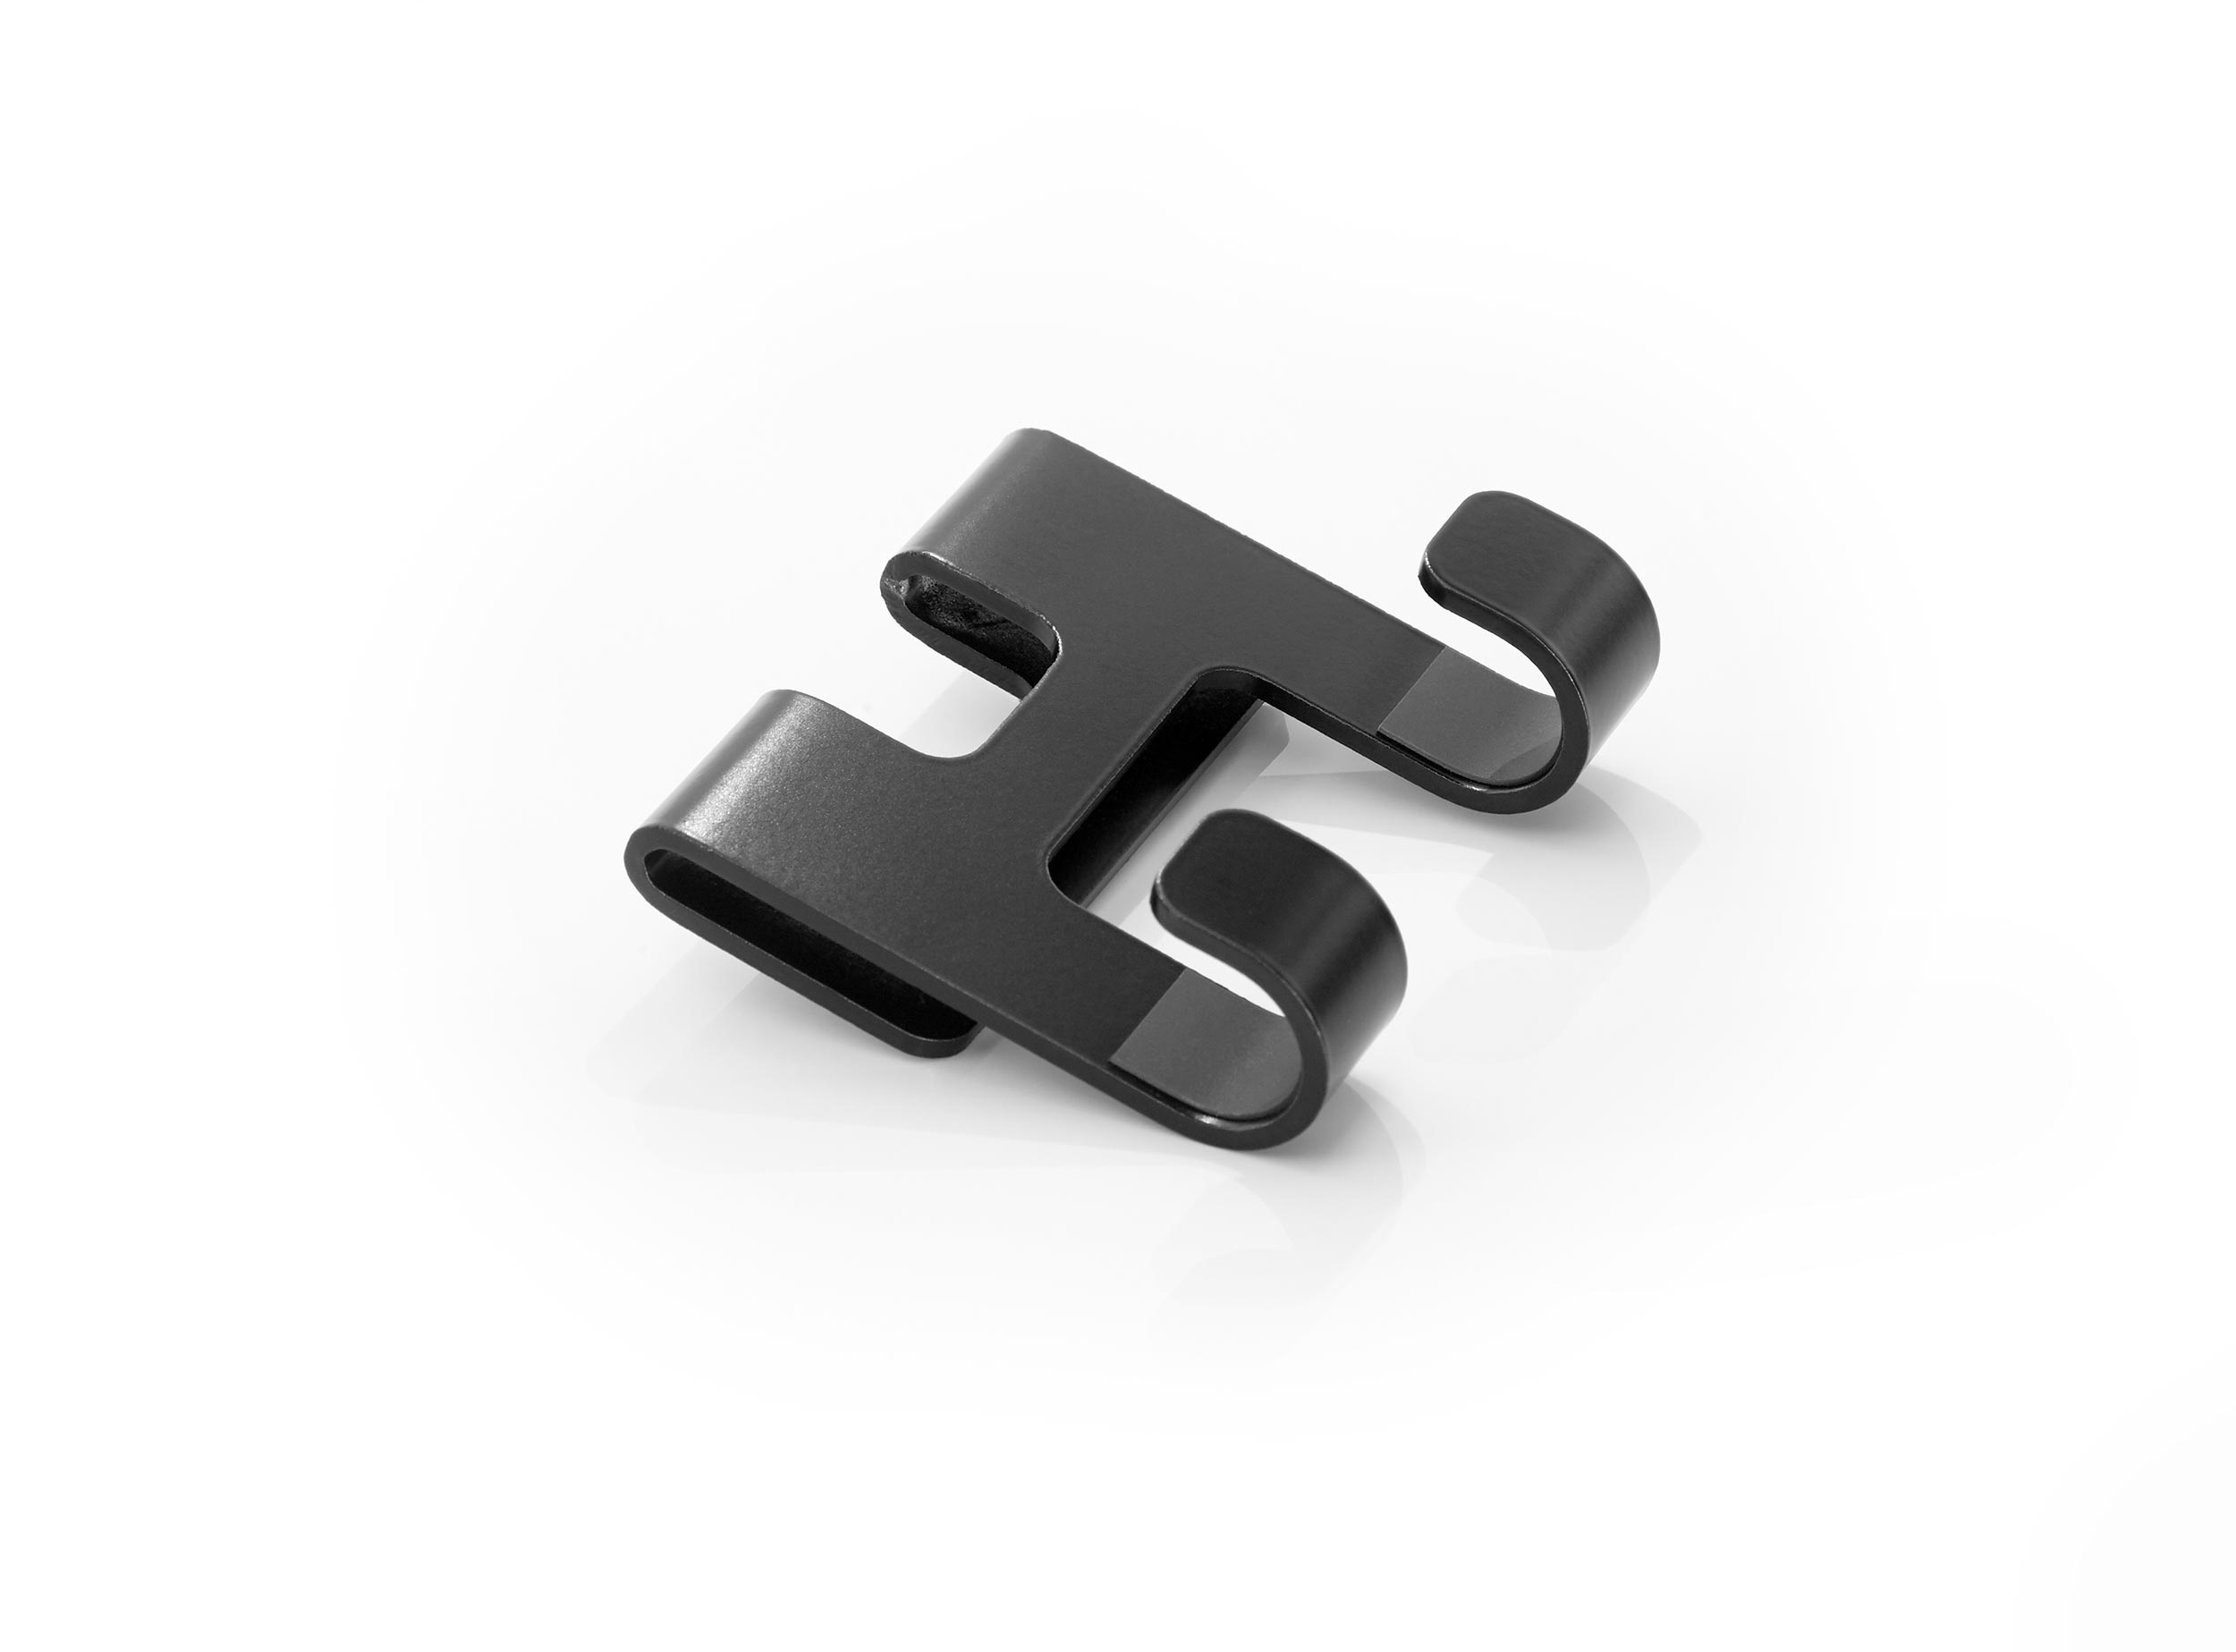
Inovativ Stand Hanger
Secure Your Stands, Streamline Your Workflow Say goodbye to the chaos of loose, rattling, and disorganized C-stands on your equipment cart. For the professional DIT, camera assistant, grip, or gaffer, an efficient and tidy cart isn't a luxury—it's a necessity. The Inovativ Stand Hanger is the definitive solution, engineered to bring order, security, and speed to your on-set workflow. Stop wasting precious time untangling a web of stands and focus on what truly matters: the shot. Designed for the rigors of a fast-paced production environment, this stand hanger provides a secure and stable mounting point for your most-used stands. While it's perfectly matched for American Grip stands equipped with a Hanger Pin, its versatile design ensures broad compatibility with most other stand manufacturers that utilize a similar pin system. This is more than just a bracket; it's a vital component of an organized mobile workstation. By keeping your stands locked in place, you prevent them from shifting or falling during transport, especially when navigating uneven terrain between locations. This not only protects your valuable stands but also safeguards your cart and other sensitive equipment from accidental damage. Durability is paramount. That's why each hanger is fabricated from high-strength 5052 aluminum, renowned for its excellent strength-to-weight ratio and corrosion resistance. To match the professional aesthetic and durability of your Inovativ cart, the hanger is finished with a tough black powder coat for RA/Echo models or a resilient black anodized finish for Scout models. The kit also includes premium 3M Bumpon material, a crucial detail that prevents metal-on-metal contact. This thoughtful addition eliminates distracting rattling noises and protects the finish of both your stands and the hanger itself. Invest in the Inovativ Stand Hanger and transform your cart from a simple transport tool into a highly efficient, organized, and silent partner on set. Key Features Effortless Organization: Provides a dedicated, secure home for C-stands and light stands on your cart. Universal Compatibility: Designed for American Grip stands and compatible with most other brands using a hanger pin system. Rugged Construction: Fabricated from lightweight yet incredibly durable 5052 aluminum for a lifetime of use. Protective & Quiet: Includes 3M Bumpon material to prevent scratches, absorb vibrations, and eliminate rattling noise. Professional Finish: Available in a durable black powder coat (RA/Echo) or black anodized finish (Scout) to match your kit. Technical Specifications Attribute Details Kit Includes Stand Hanger, 3M Bumpon Material Material Fabricated 5052 Aluminum Finish (RA/Echo Model) Black Powder Coated Finish (Scout Model) Black Anodized Compatibility American Grip stands with Hanger Pin; most other stand brands with Hanger Pins.
Brand: Inovativ
Category: Cameras & Optics > Photography > Lighting & Studio > Studio Stand & Mount Accessories